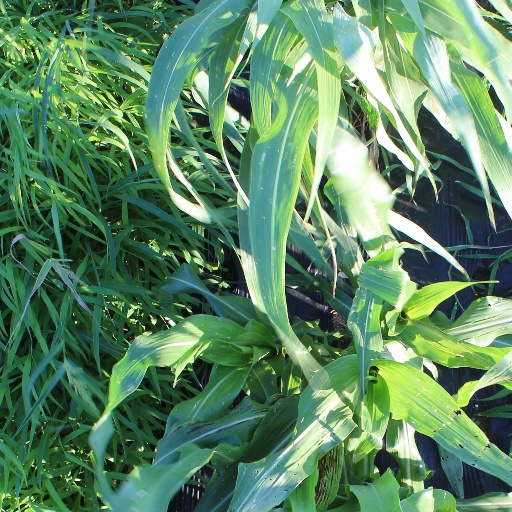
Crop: sorghum